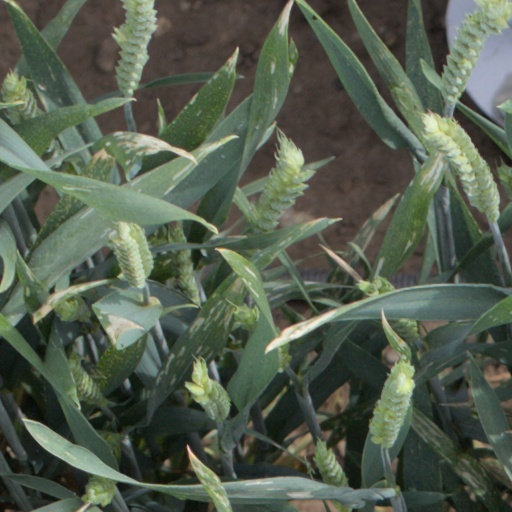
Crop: wheat